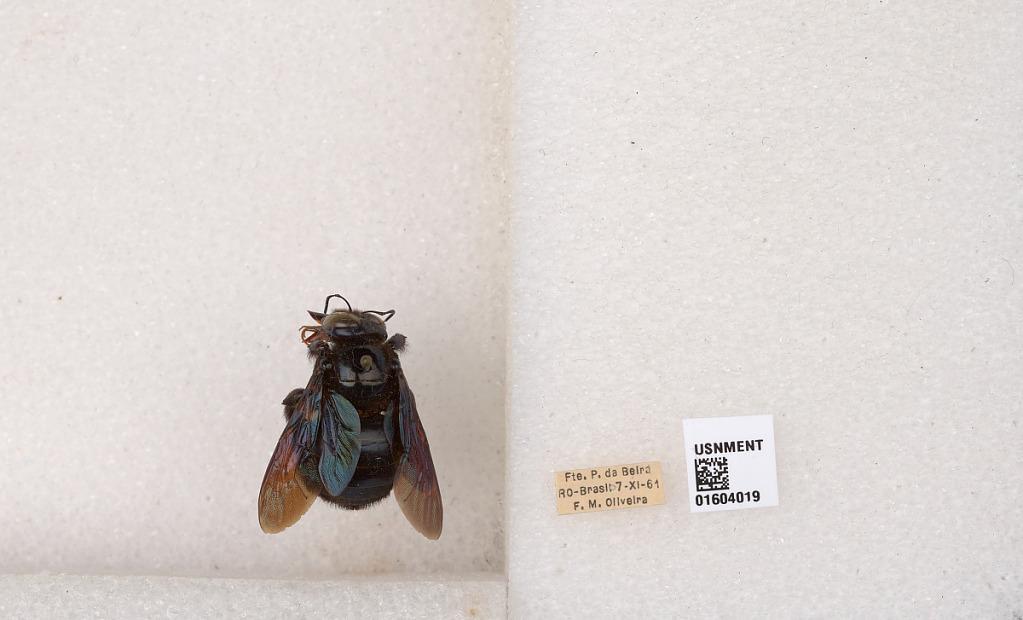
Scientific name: Xylocopa (Schonnherria) simillima Smith
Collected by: F. Oliveira
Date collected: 1961-11-7
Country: Brazil
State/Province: Rondonia
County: Costa Marques
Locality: Forte Principe da Beira